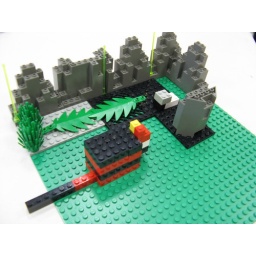
This tiger, built by Eleni, is in it's natural habitat and about to eat a small white and gray sheep.